Unholy Partners

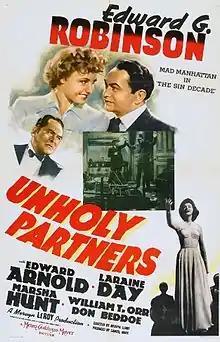

Unholy Partners is a 1941 American crime drama film directed by Mervyn LeRoy and starring Edward G. Robinson, Laraine Day, Edward Arnold and Marsha Hunt. It was produced and distributed by Metro-Goldwyn-Mayer.